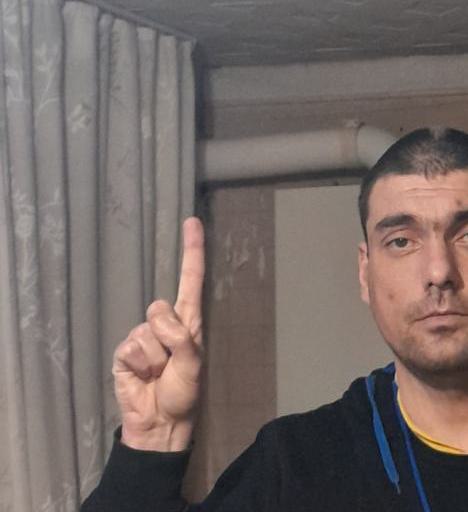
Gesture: one